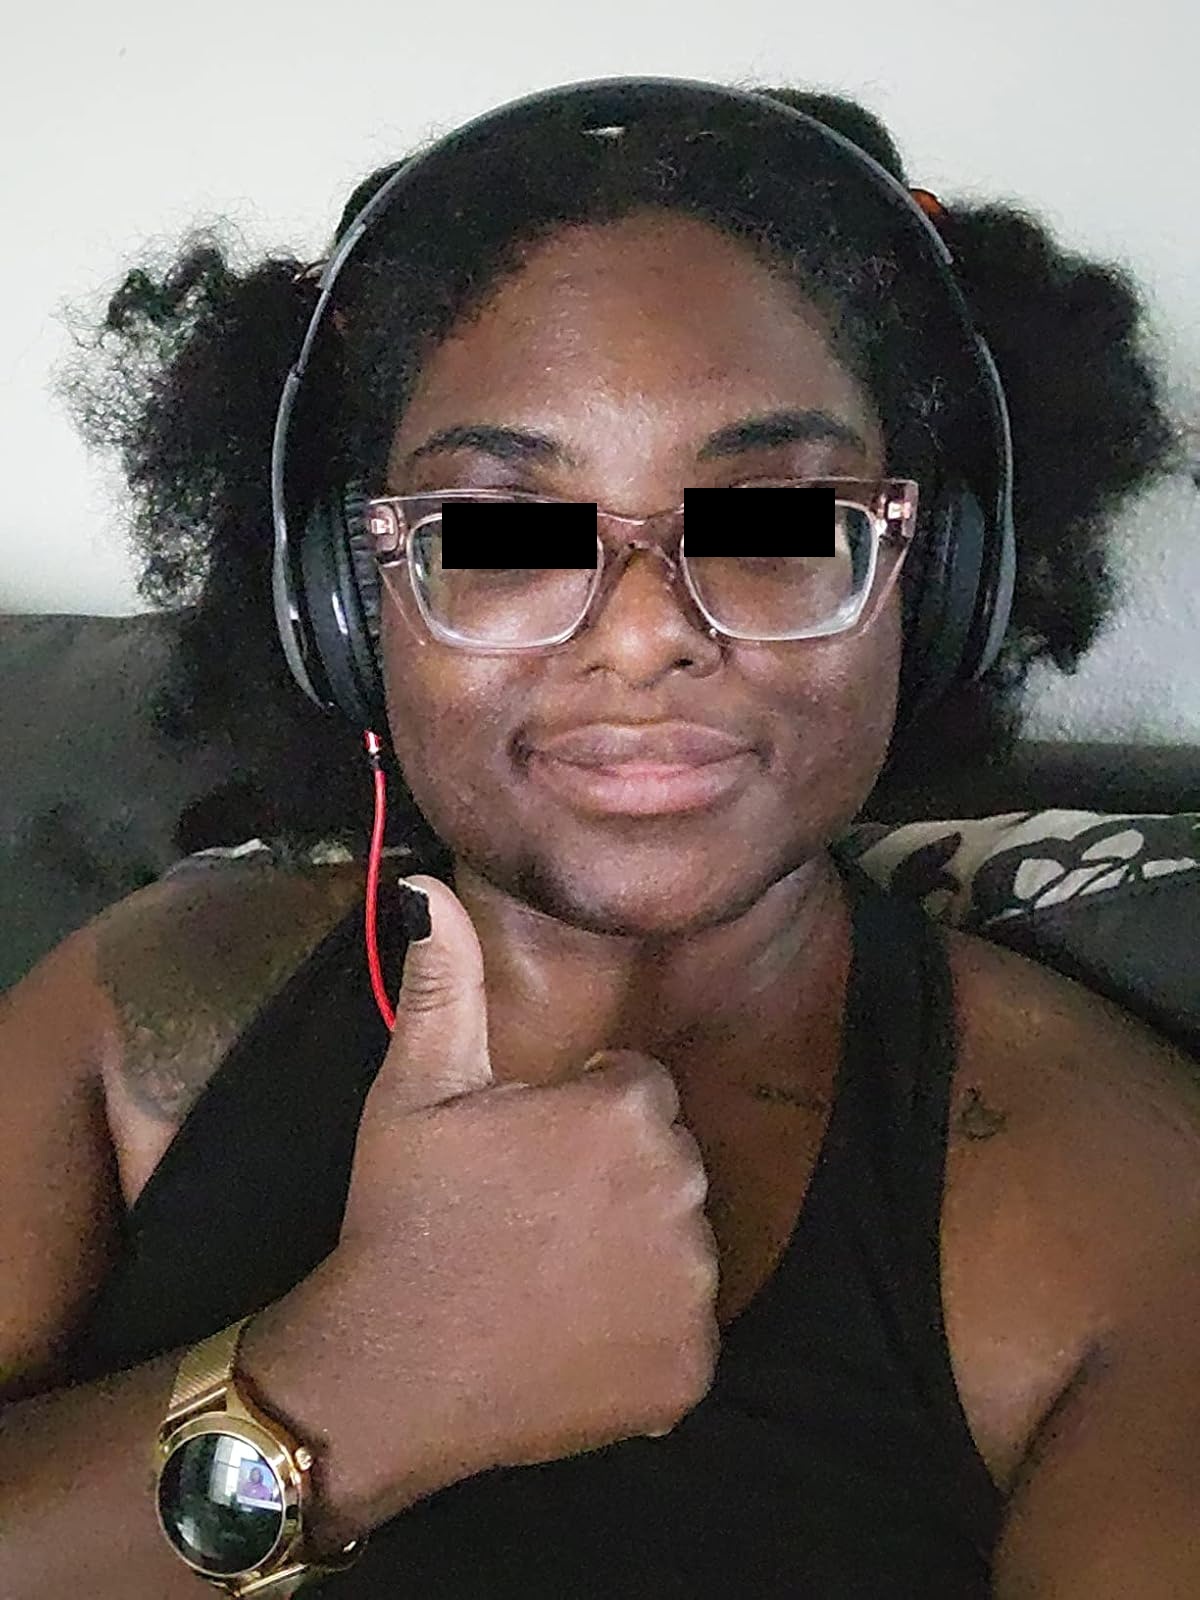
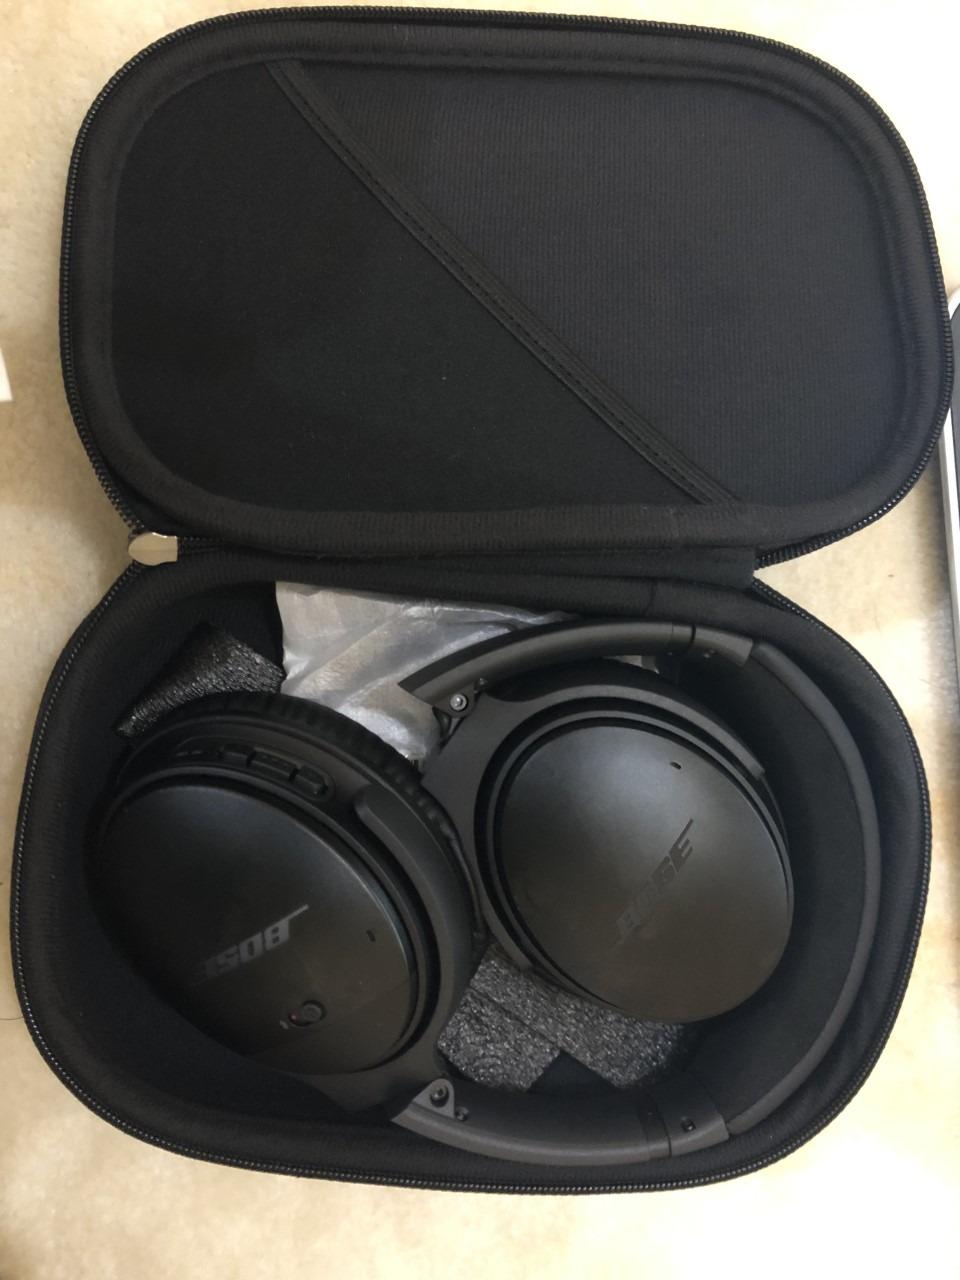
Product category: headphones
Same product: no